9K720 Iskander

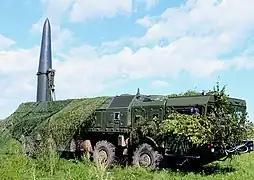
A camouflaged Iskander-M launcher during an exercise in Transbaikalia. June 2021

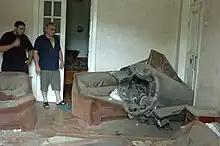
A Russian missile rocket booster stage lies in the bedroom of a home in Gori (2008)

The first documented use of the Iskander was in the Russo-Georgian War in which Dutch journalist Stan Storimans was killed on 12 August 2008 in Gori. An investigation by the Dutch government revealed that a single, 5 mm fragment from an anti-personnel sub-munition, carried by an Iskander missile, killed the Dutch journalist.